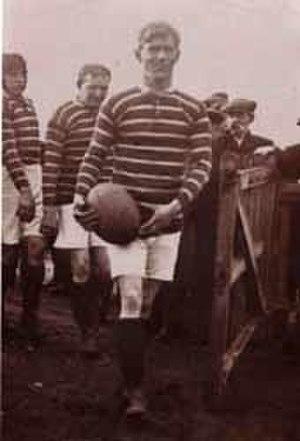
Harold Wagstaff, né en 1891 à Holmfirth et mort en 1939, était un joueur de rugby à XIII anglais évoluant au poste de centre au début du XXᵉ siècle et surnommé « Prince of Centres ».